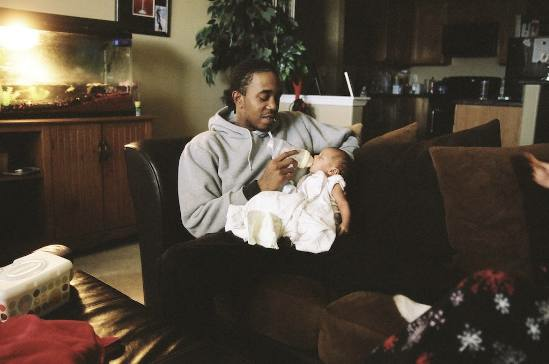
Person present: Yes